Matchbox (brand)

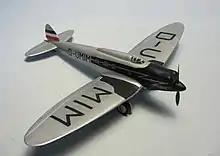
Heinkel He 70 in 1:72

The Matchbox model kit moulds were acquired in the early 1990s by Revell Germany, which continues to sporadically re-issue the old Matchbox kits, now under the Revell label. Recently, a number of the most desirable Matchbox kits have made re-appearances, to the delight of modelers: In 1:72 scale, The Handley Page Victor, the Supermarine Walrus, Handley Page Halifax and PB4Y Privateer, and in 1:48 scale the A1-E four-seat Skyraider. Many modellers are also looking forward to a re-release of the Mk II/Mk VI Hawker Tempest, the English Electric Canberra, RR Spey Phantom.